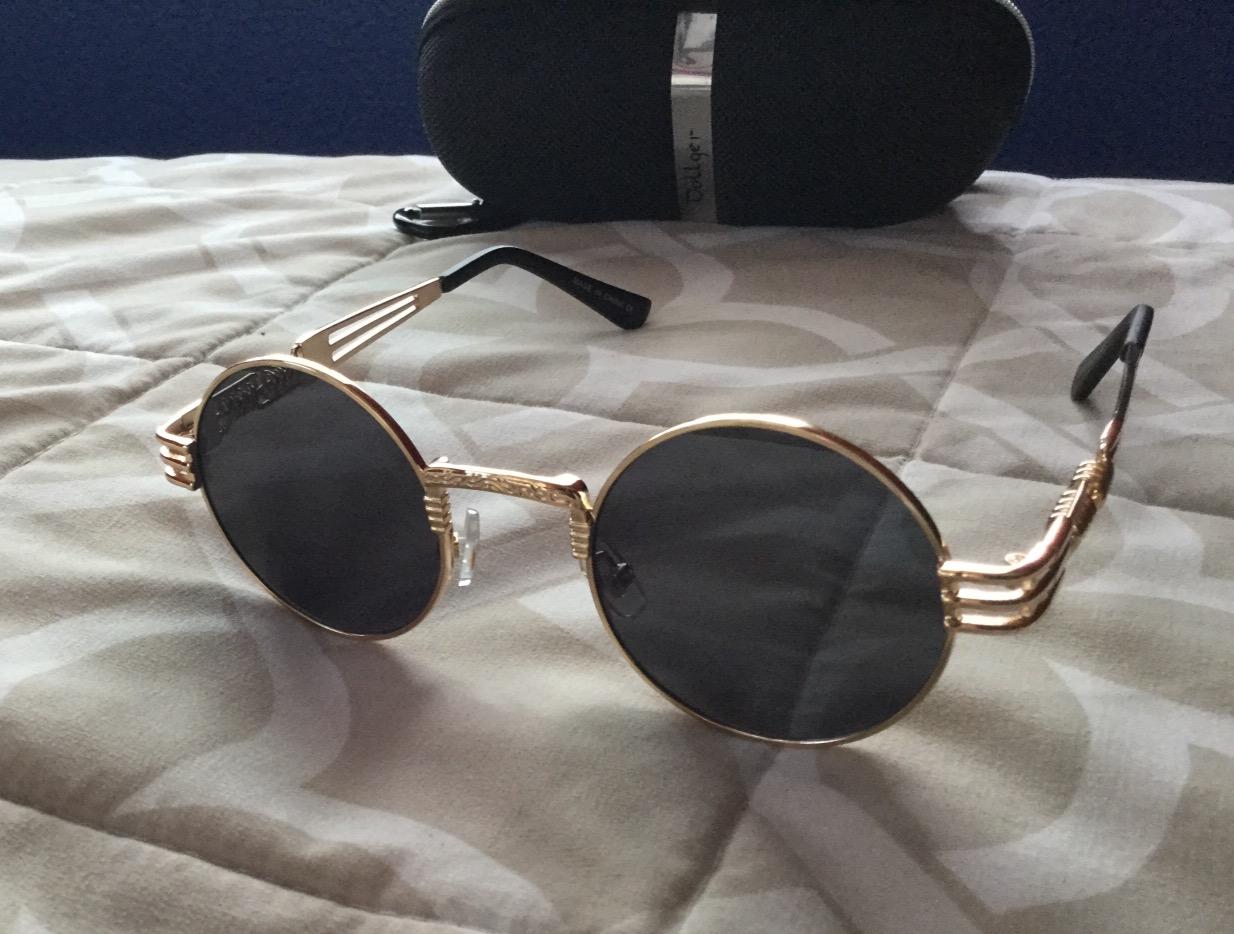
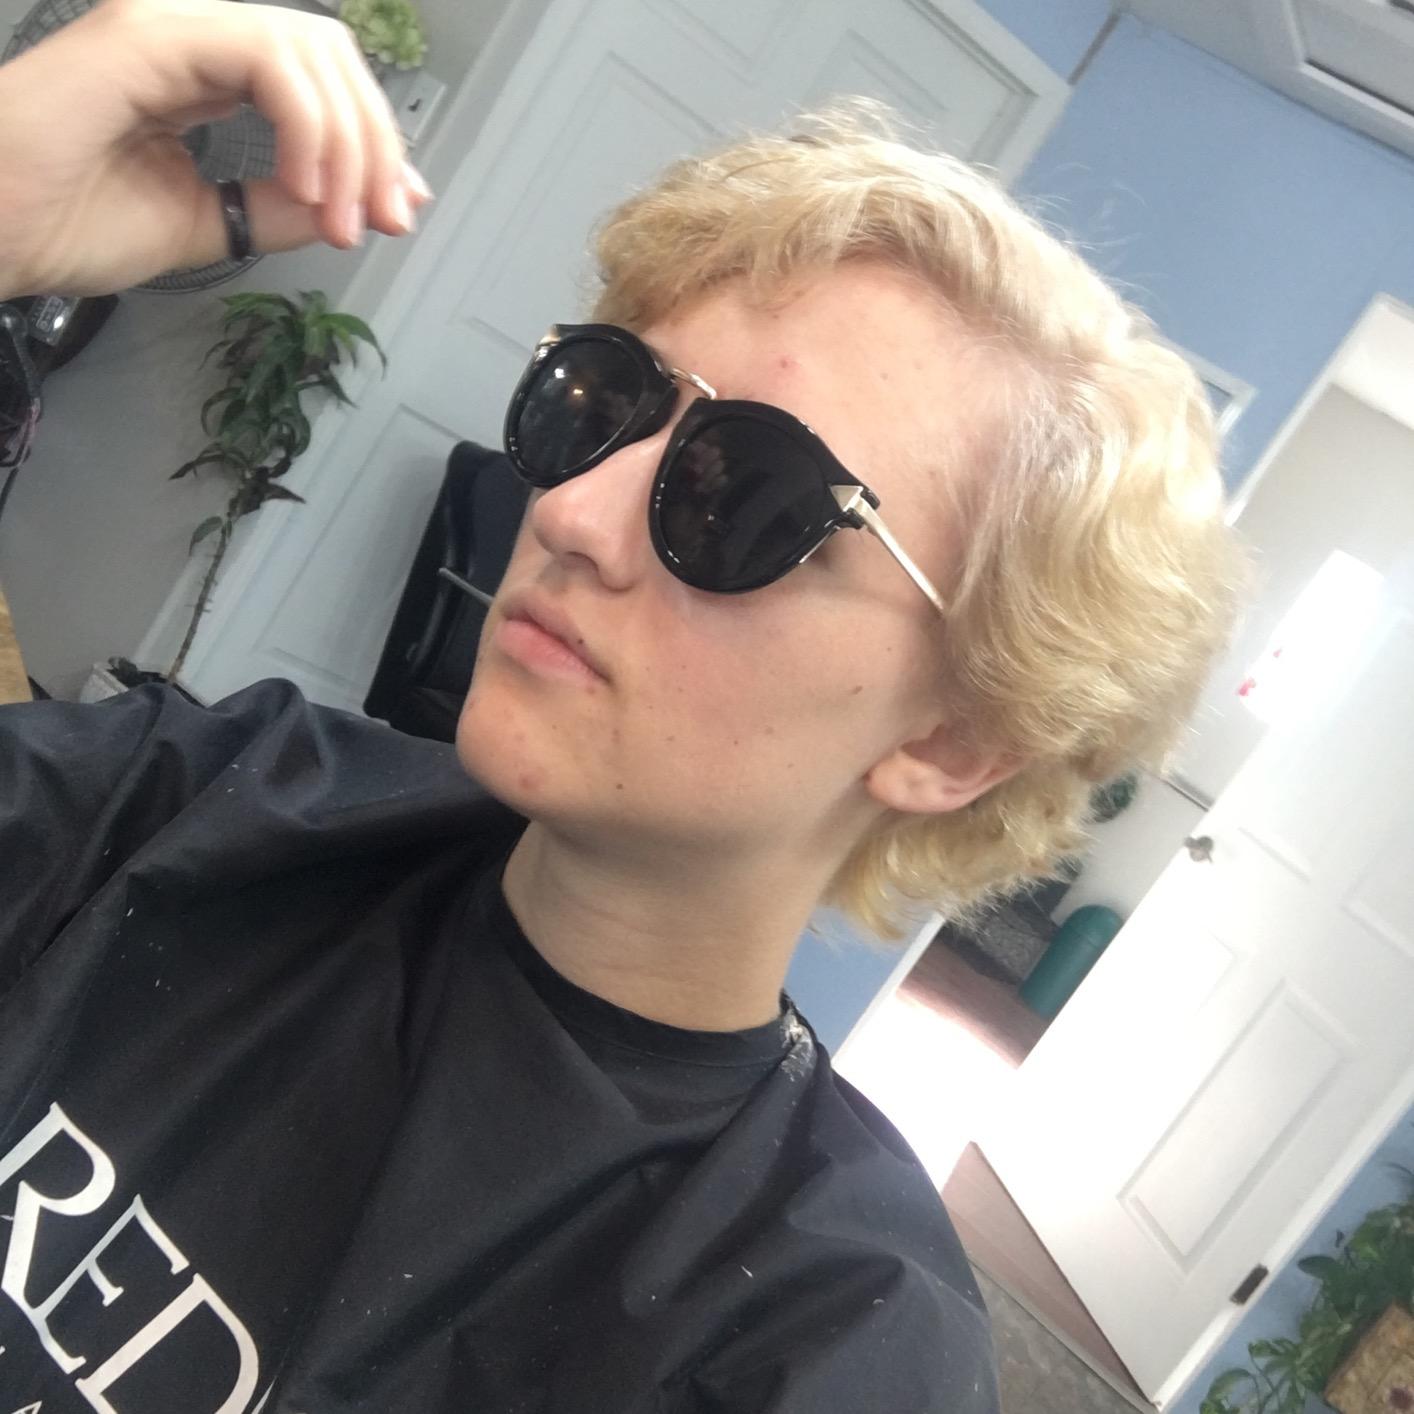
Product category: accessories_sunglasses
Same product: no